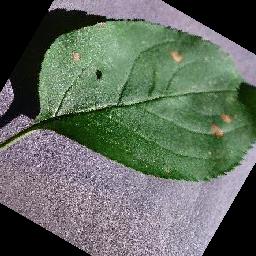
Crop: apple
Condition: black_rot